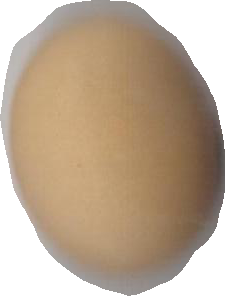
Variety: Anjasmoro